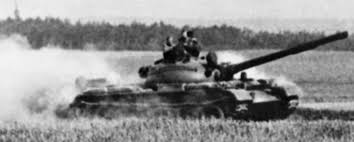
Label: Tank